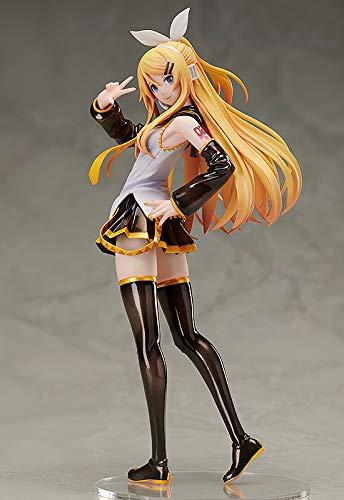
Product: FREEing Aug188626 Character Vocal Series 02: Kagamine Rin (Rin-Chan Now! Adult Version) 1: 8 Scale PVC Figure, Multicolor
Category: Toys & Games | Collectible Toys | Statues, Bobbleheads & Busts | Statues
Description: The adult version of Rina-Chan, now made into a scale figure.
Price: $152.79
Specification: ProductDimensions:8.7x4x3inches|ItemWeight:3.52ounces|ShippingWeight:12ounces(Viewshippingratesandpolicies)|ASIN:B07HP5DQBN|Itemmodelnumber:-|Manufacturerrecommendedage:15yearsandup